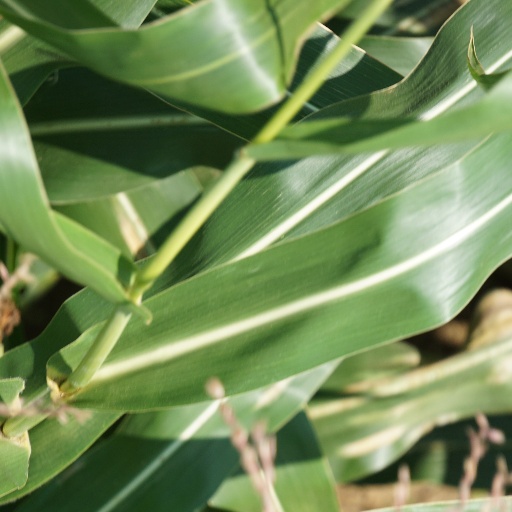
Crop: maize; corn